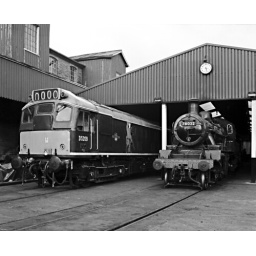
In de zomer van 1993 brachten mijn vrouw en ik de vakantie door in Engeland. We bezochten diverse museumlijnen.